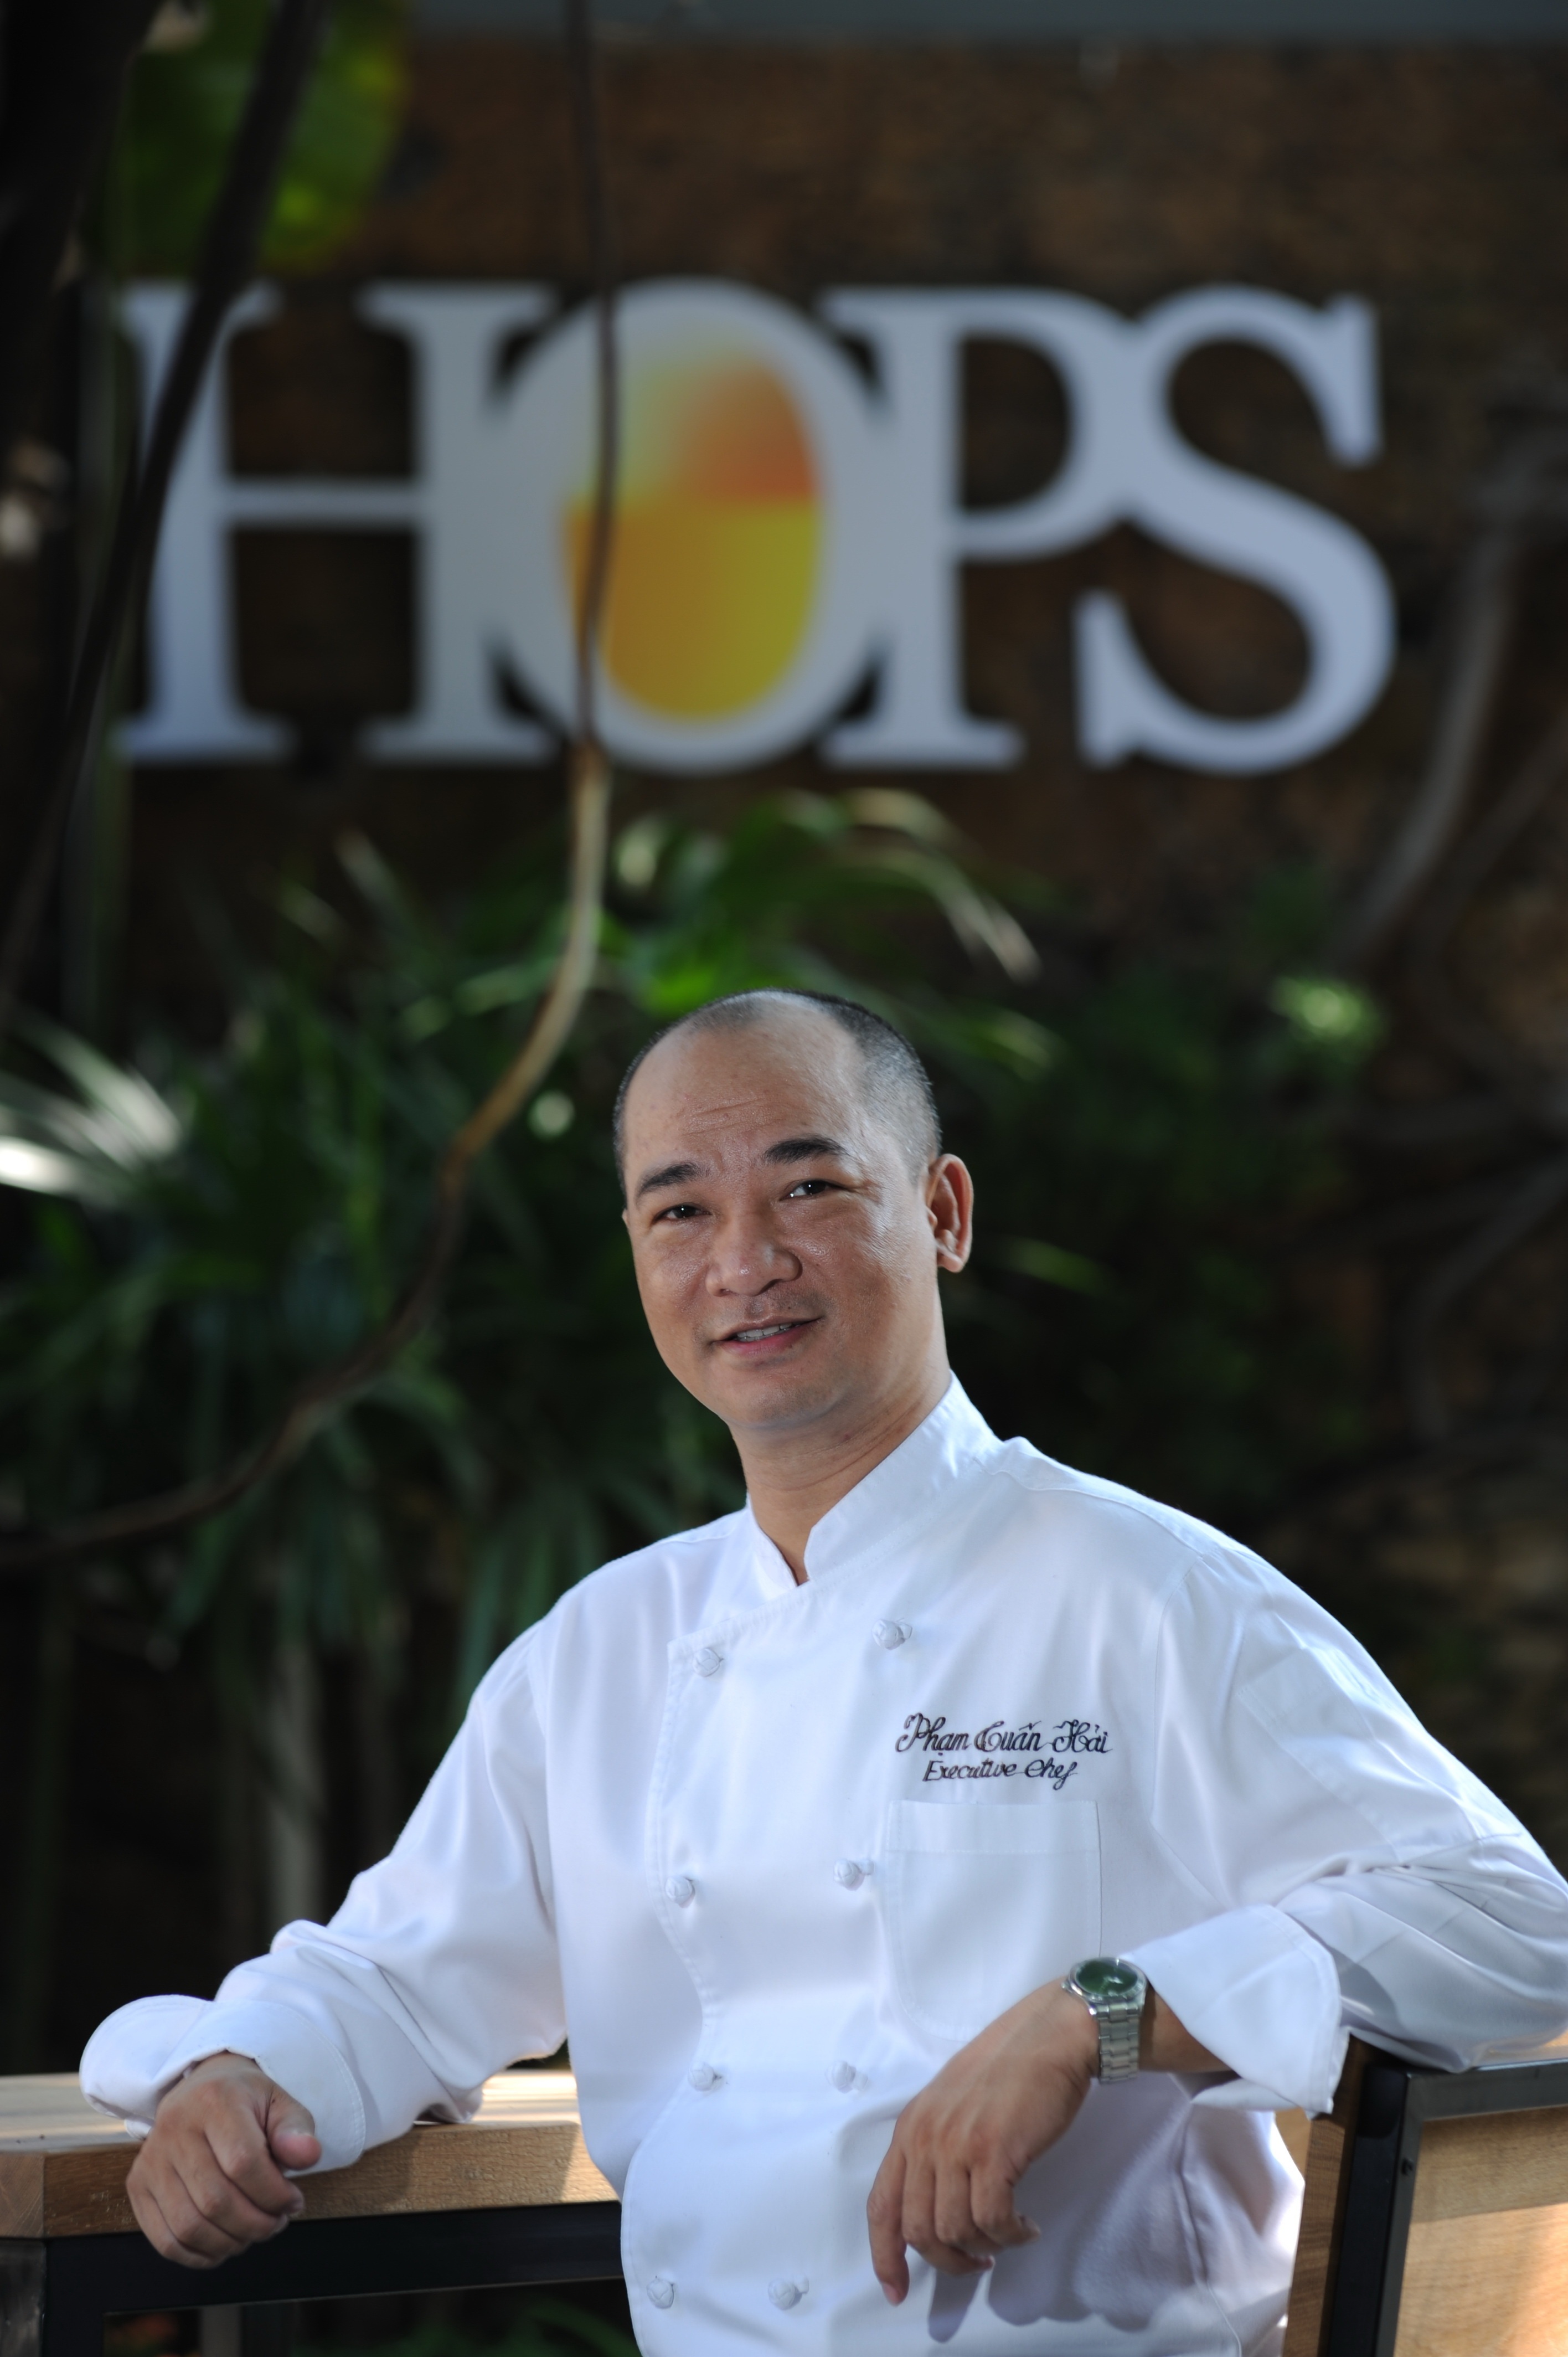
man, person, people, professional, profession, chef, beer, cook, hops, master